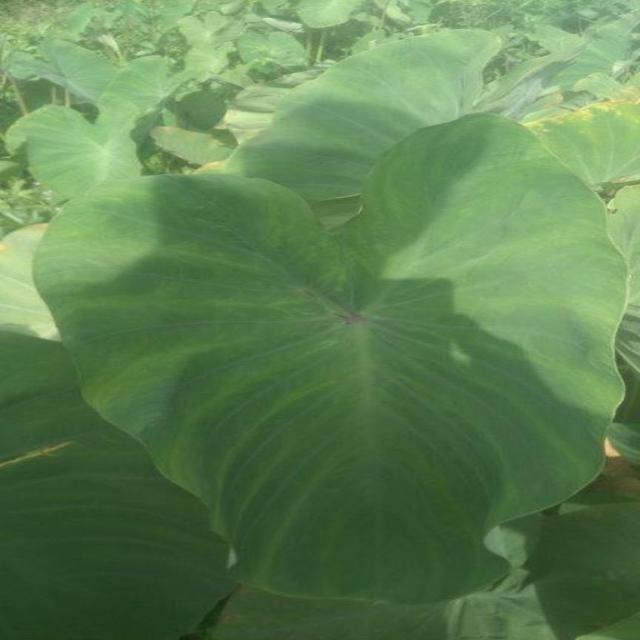
Label: Healthy